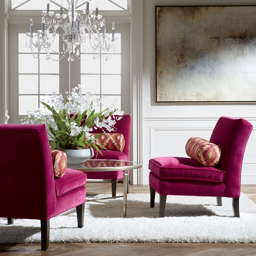
those chairs against that white rug .